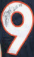
Number: 9